Varenna–Esino–Perledo station

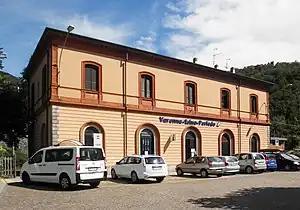
The station in 2011

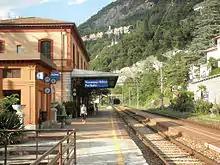
View of a platform in August 2012, looking North

Varenna–Esino–Perledo is a railway station at Perledo, on the Tirano–Lecco railway in Lombardy, in northern Italy. As the name implies, it also serves Esino Lario (12km away) and Varenna.